Chemin de fer de Petite Ceinture

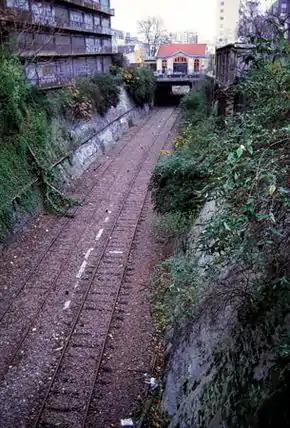
Below-grade railroad track, with small building behind a bridge above it in background

Paris's Chemin de fer de Petite Ceinture ('small(er) belt railway'), also colloquially known as "La Petite Ceinture", is a circular railway built as a means to supply the city's fortification walls, and as a means of transporting merchandise and passengers between the major rail-company stations in Paris. Beginning as two distinct 'Ceinture Syndicate' freight and 'Paris-Auteuil' passenger lines from 1851, they formed an arc that surrounded the northern two thirds of Paris, an arc that would become a full circle of rail around the capital when its third Ceinture Rive Gauche section was built in 1867.